Battle of Manila (1574)

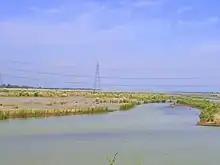
Agno river.

Having found out that Limahong had 2000 fighters, Salcedo blocked the river with chained ships and fortified the shores. After the first contact, he sent his captains Lorenzo Chacón, Pedro de Chaves, and Gabriel de Rivera, along with many warriors, to disable the Chinese ships, capturing some and burning the rest in order to leave the Chinese pirates without a way to escape. Their group found a way into the settlement and battled Limahong's forces in its outer wall, being impeded from advancing further only because they became distracted, sacking the riches and capturing women they found. Nonetheless, they closed the battle, mounting a tight siege on the compound.